Irumban

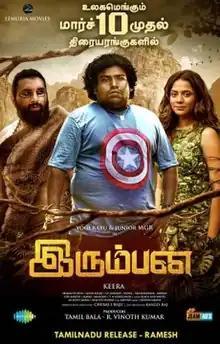
Theatrical release poster

Irumban is 2023 Indian Tamil-language drama film written and directed by Keera, and produced by Tamil Bala and R. Vinothkumar under, Lemuria Movies. It features Junior MGR, Aishwarya Dutta, and Yogi Babu in the lead roles with Shaji Choudhary, Sendrayan, Raksitha, Aswini, Manimaran, Sampath Ram, and Kayal Devaraj playing the pivotal roles. The film was released 10 March 2023 in theatres.